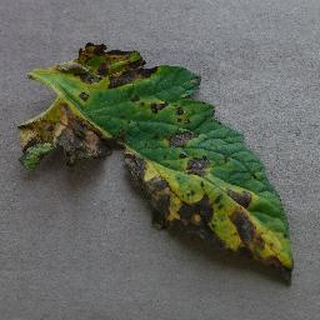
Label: tomato_early_blight